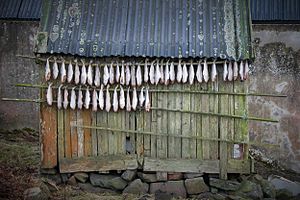
Det færøske køkken / Konservering og fermentering
Lufttørret fisk.
Lufttørret fisk på Færøerne
Det traditionelle færøske køkken har igennem århundreder udviklet sig på sin egen måde på grund af Færøernes beliggenhed langt ude i Nordatlanten og er på én gang meget enkelt og særdeles komplekst.